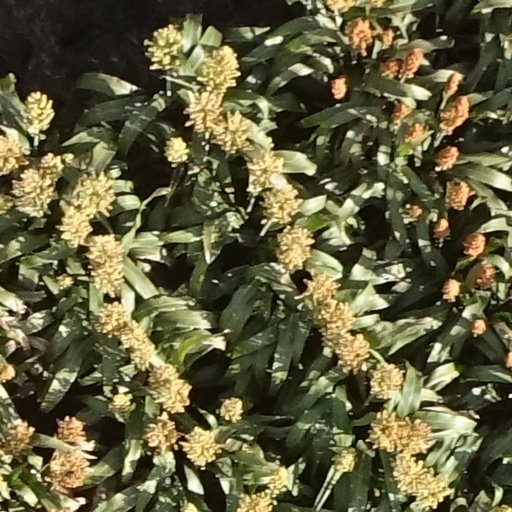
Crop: sorghum